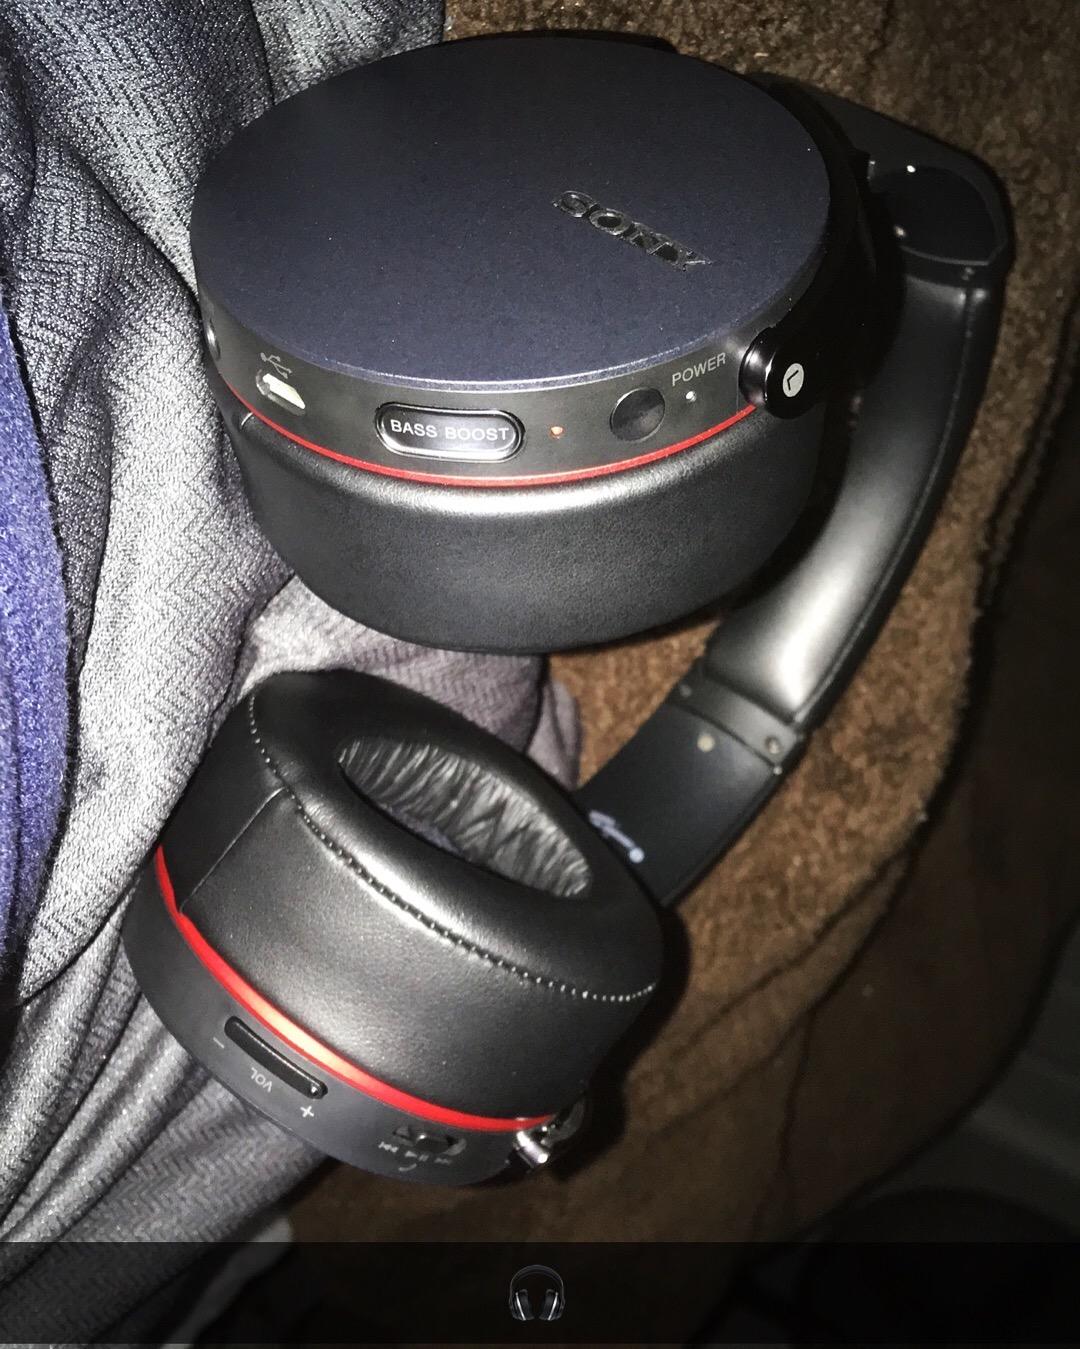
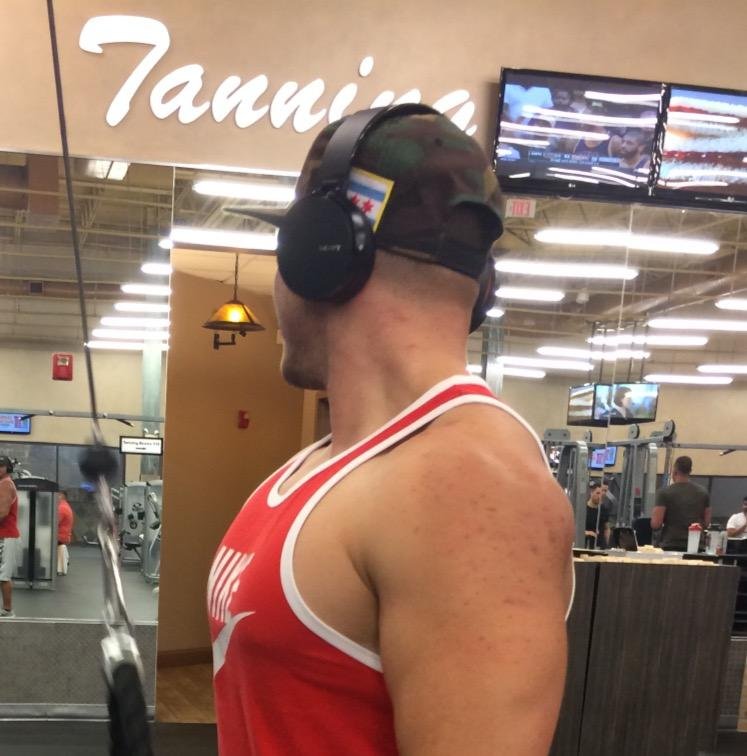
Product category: headphones
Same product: yes